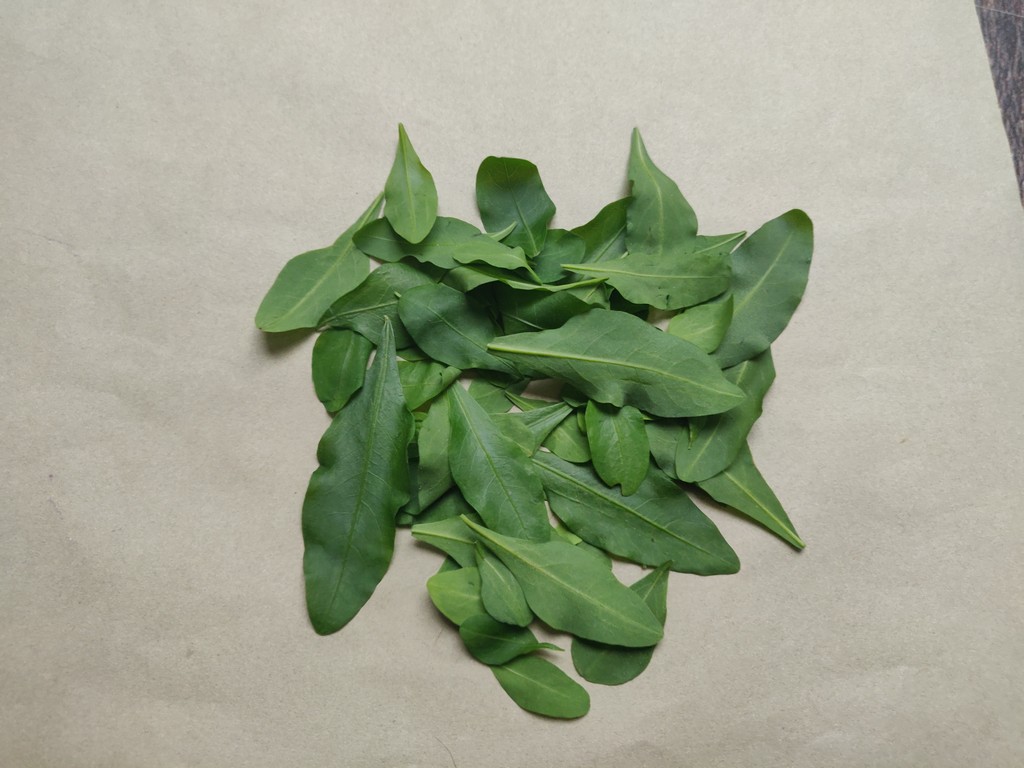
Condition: Healthy
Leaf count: multiple
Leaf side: unknown